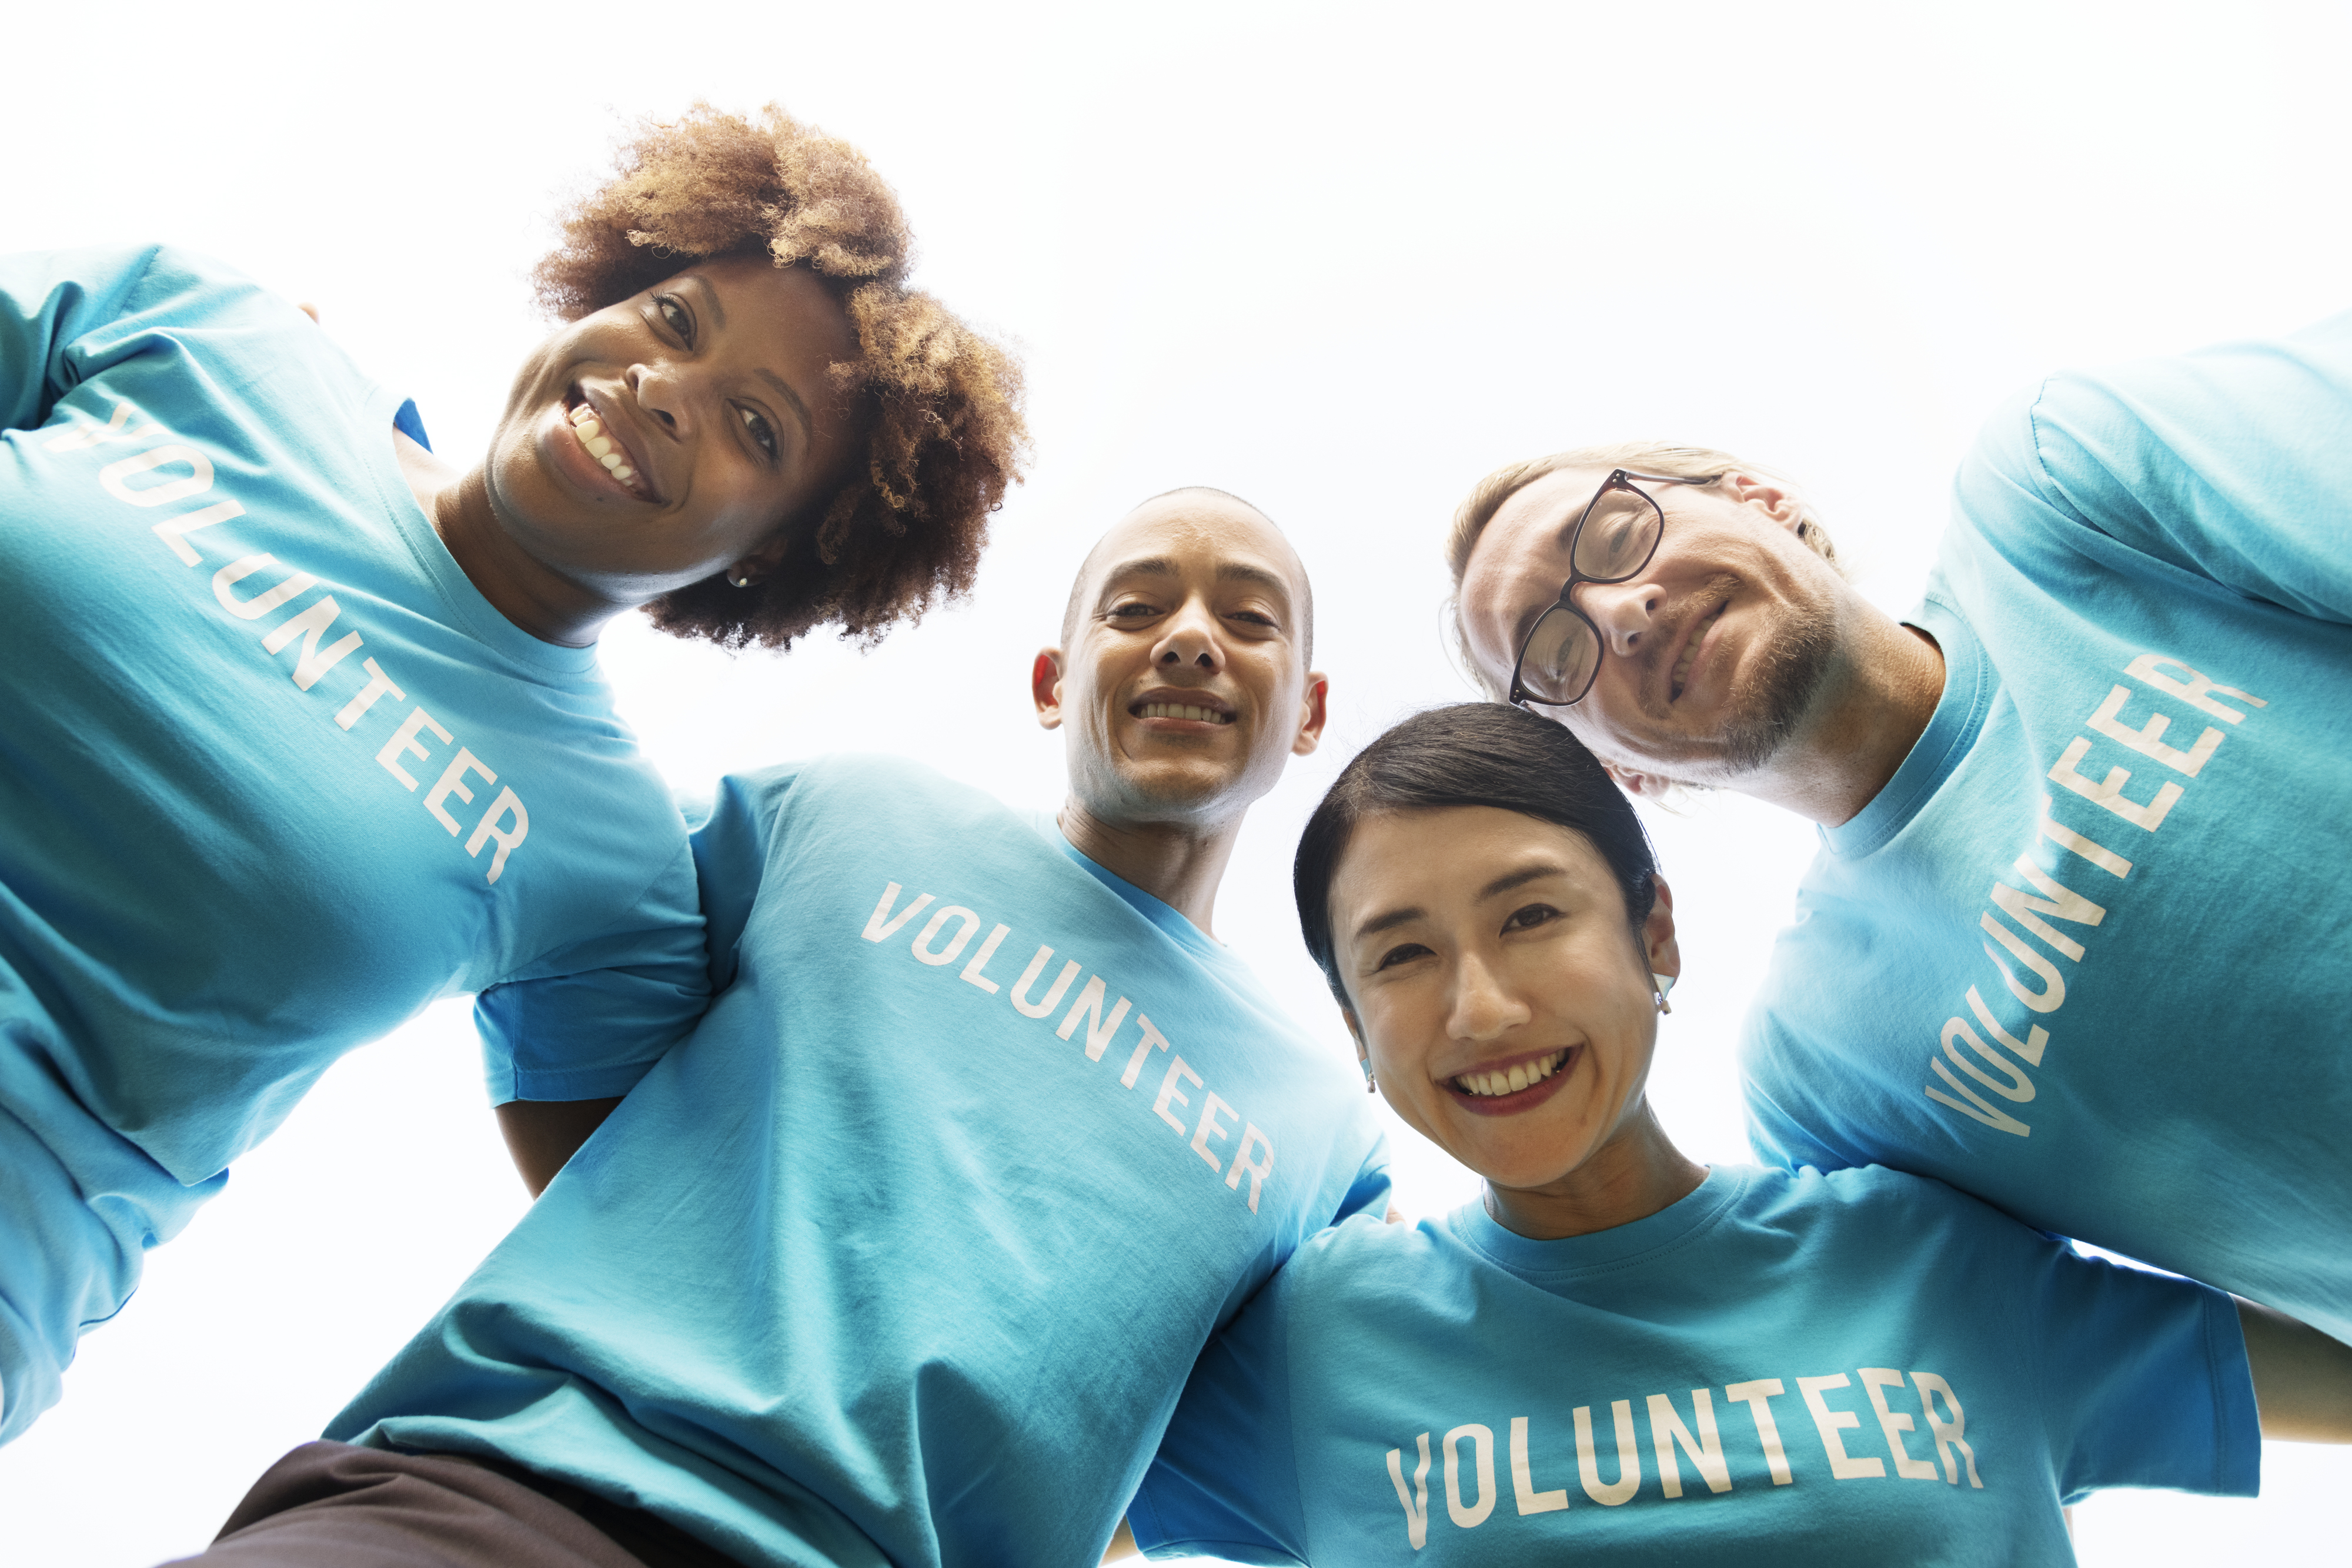
adult, african, african american, african descent, afro, american, arms around, asian, black, blue, caucasian, charity, cheerful, chinese, community, community service, diverse, donation, european, friends, friendship, group, happiness, help, humanity, japanese, korean, man, moral, ngo, non profit, organization, outdoors, participation, partnership, people, selfless, sky, smiling, staff, support, team, team building, teamwork, together, unity, voluntary, volunteer, volunteering, volunteers, westerner, woman, youth, fun, team sport, product, leisure, smile, competition event, t shirt, sports, sportswear